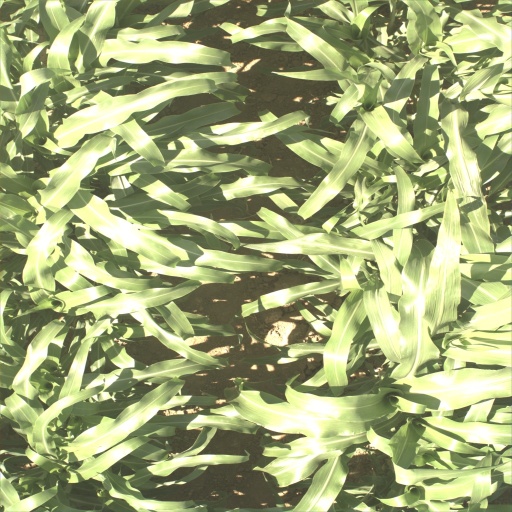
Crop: sorghum